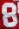
Number: 8